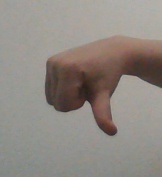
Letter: waw